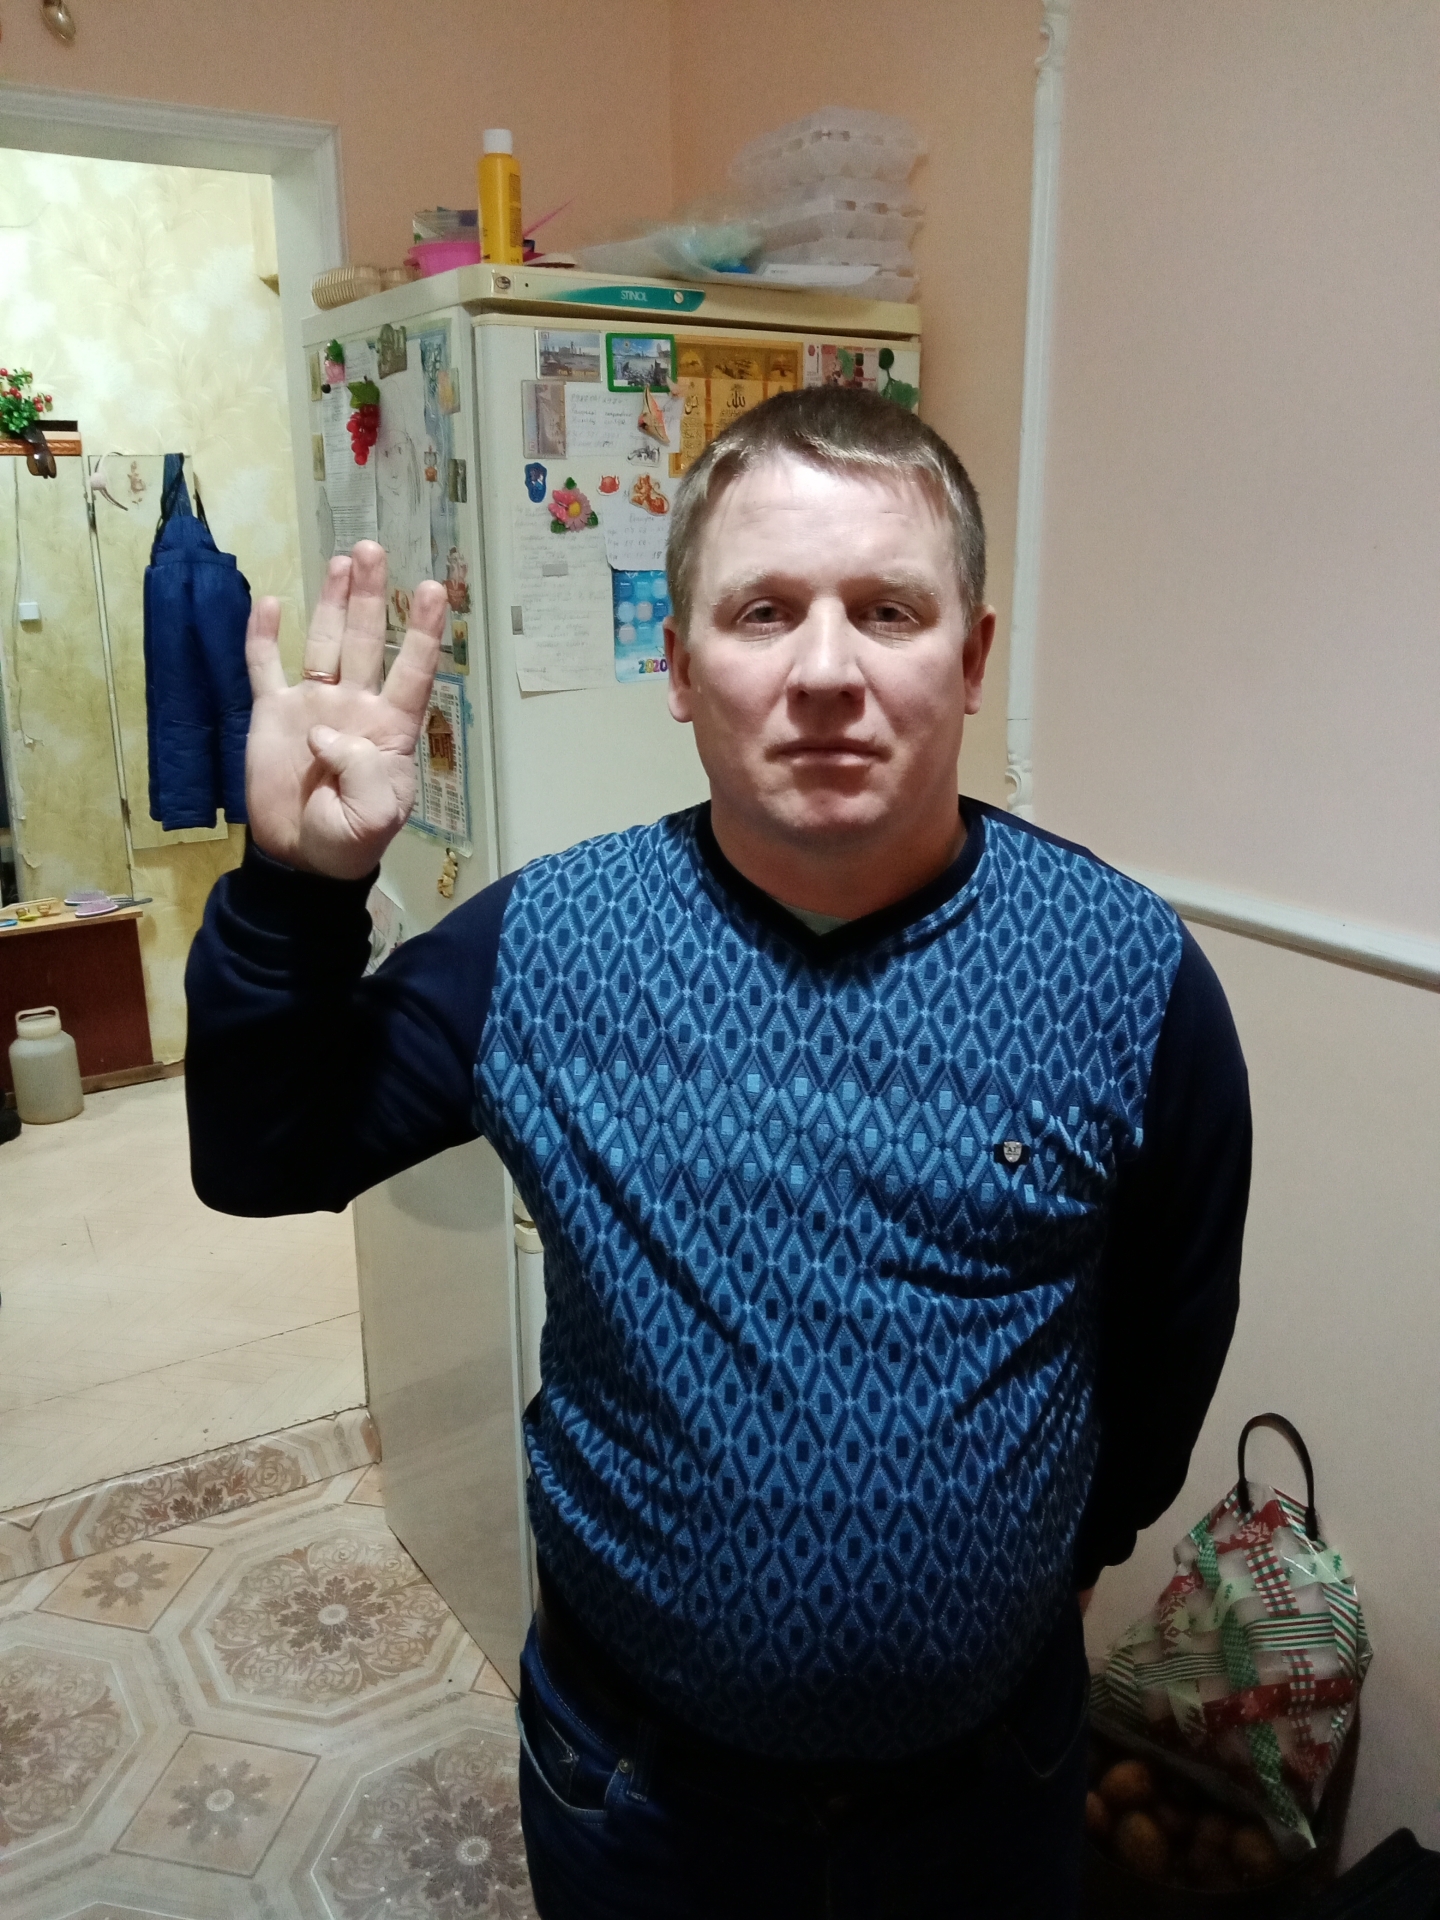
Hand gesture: four